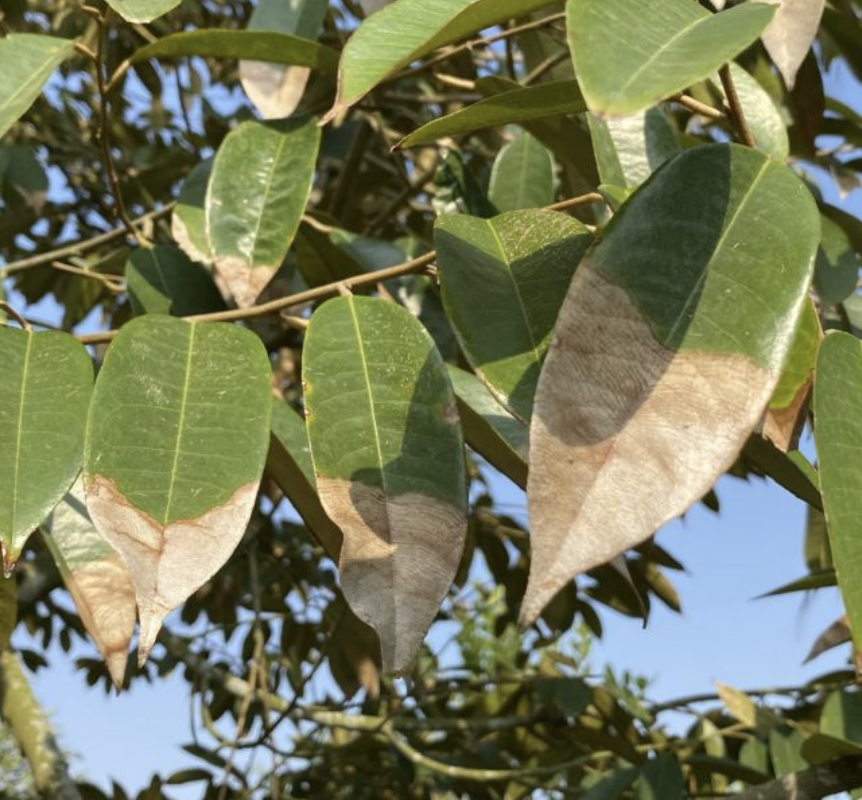
Label: anthracnose_disease